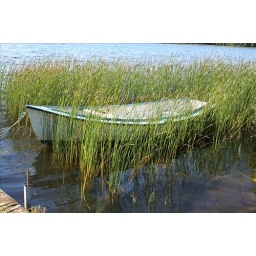
This boat hidden in all that grass is just awesome!